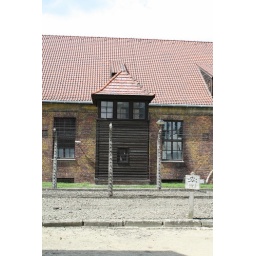
A guard tower in the Auschwitz 1 (Stammlager) camp as seen from the kitchen building. The building behind the tower is the admissions building